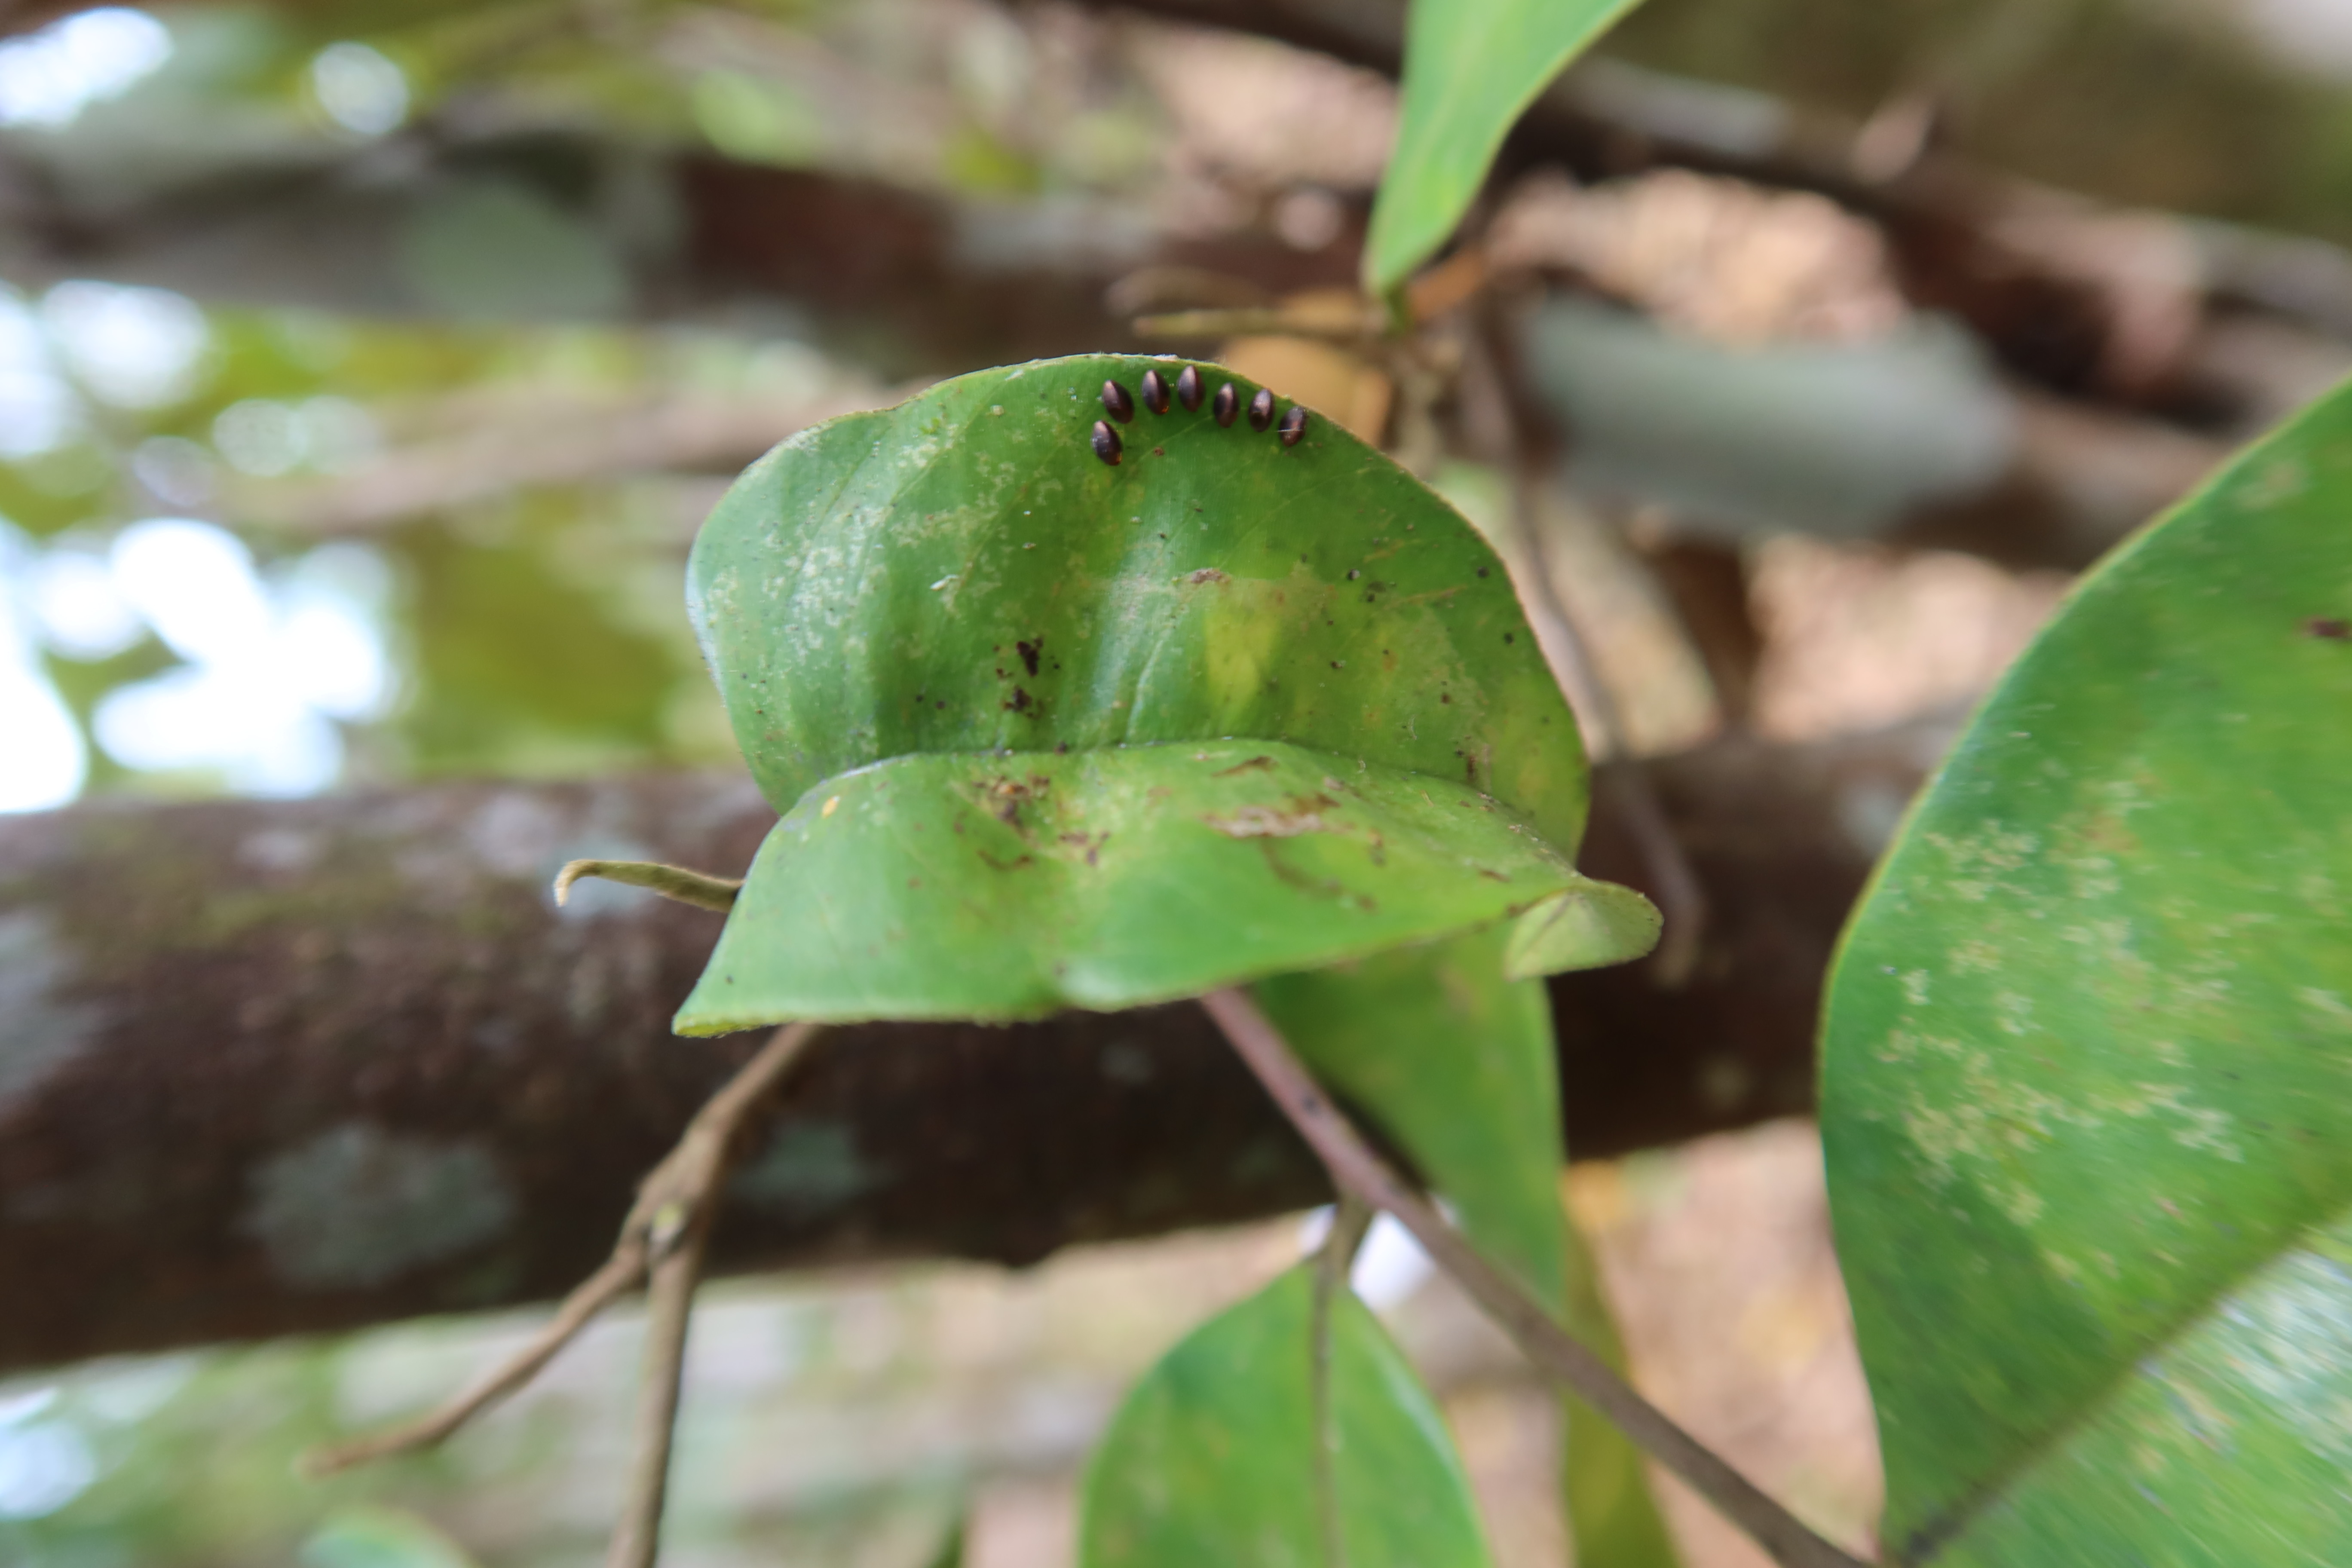
Label: Scale insect